Todd Young

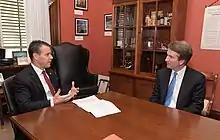
Young with Brett Kavanaugh in 2018

In the 112th Congress, Young voted with the Republican Party 95% of the time. During the 113th Congress, the Human Rights Campaign, which rates politicians' support for LGBT issues, rated Young 30%, indicating a mixed record. In July 2012, Young took over as the lead sponsor of the REINS Act, a bill that passed the House in 2011 and would require congressional approval for rules with greater than $100 million in economic impact.